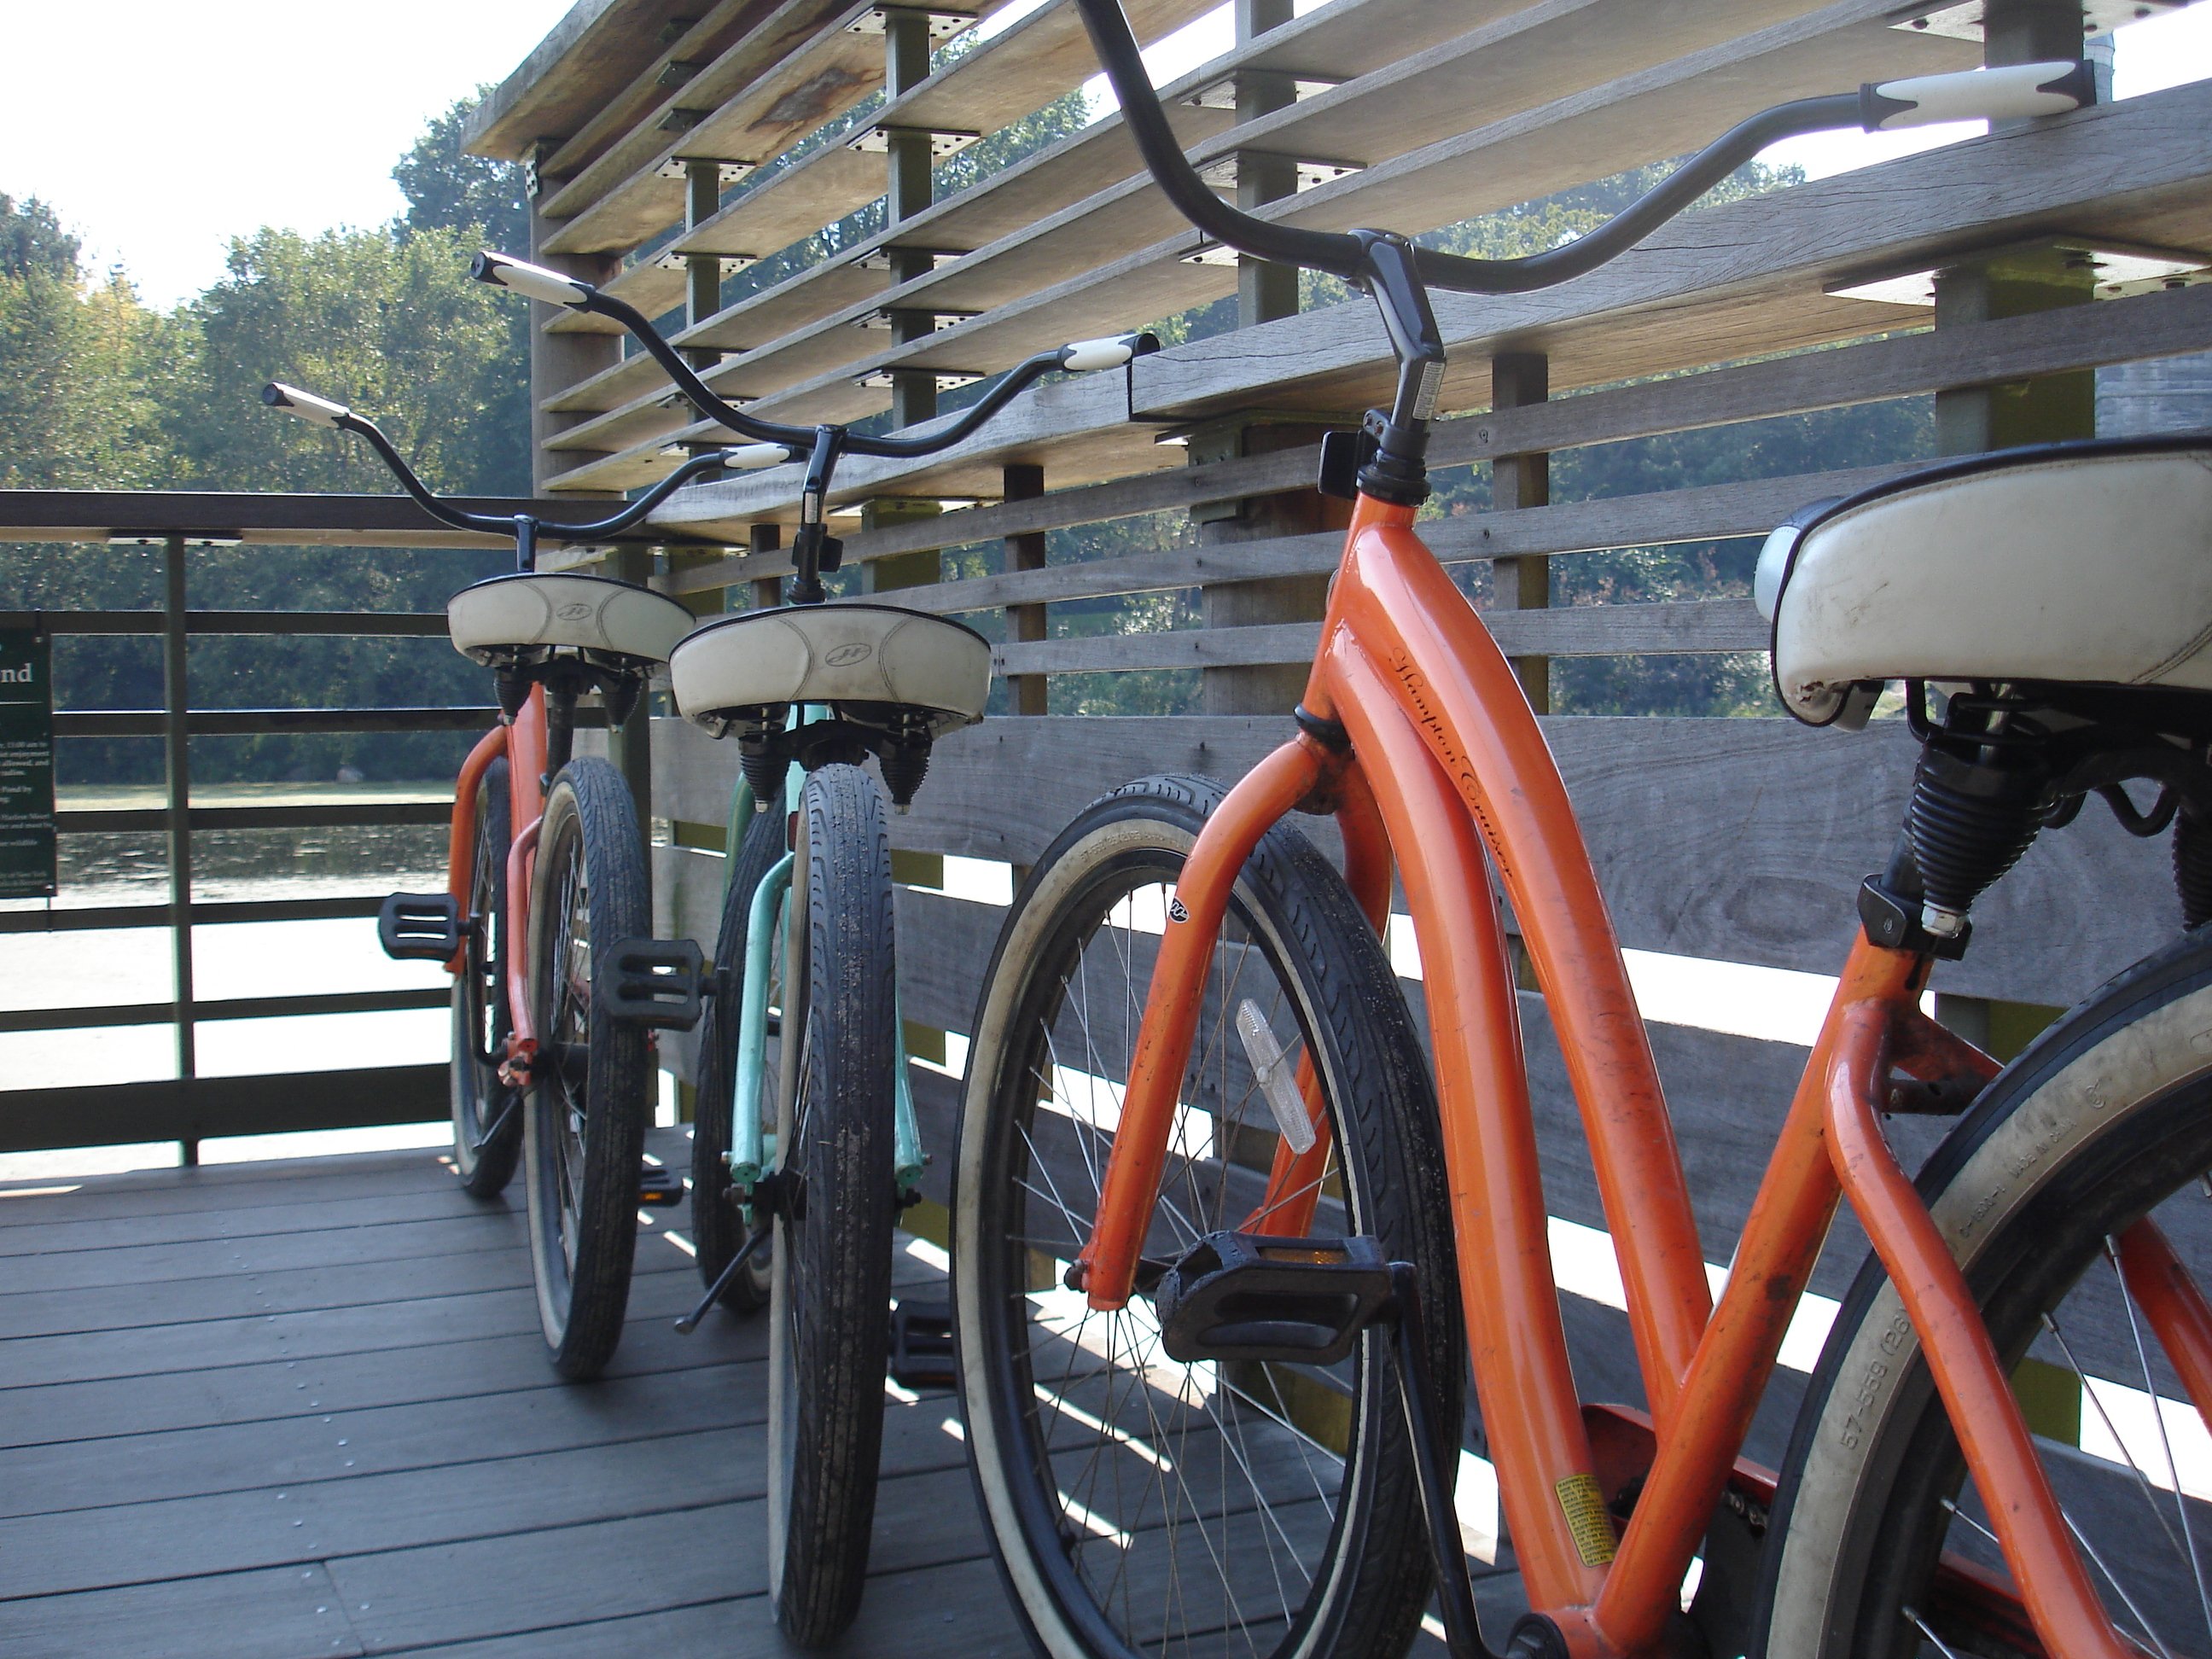
wheel, bicycle, new york, vehicle, nyc, central park, cycle, mountain bike, cycling, three, bicycles, parked, endurance sports